1876 Hartford Dark Blues season

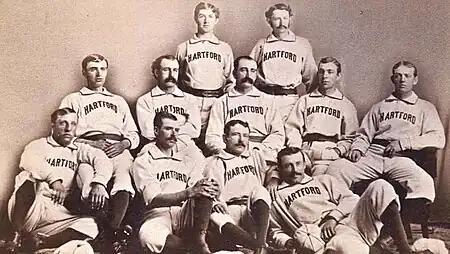
Back row: Tommy Bond, Candy Cummings Middle row: Tom Carey, Everett Mills, Bob Ferguson, Bill Harbridge, Tom York Front row: Dick Higham, Jack Burdock, Jack Remsen, Doug Allison

"Note: Pos = Position; G = Games played; AB = At bats; H = Hits; Avg. = Batting average; HR = Home runs; RBI = Runs batted in"